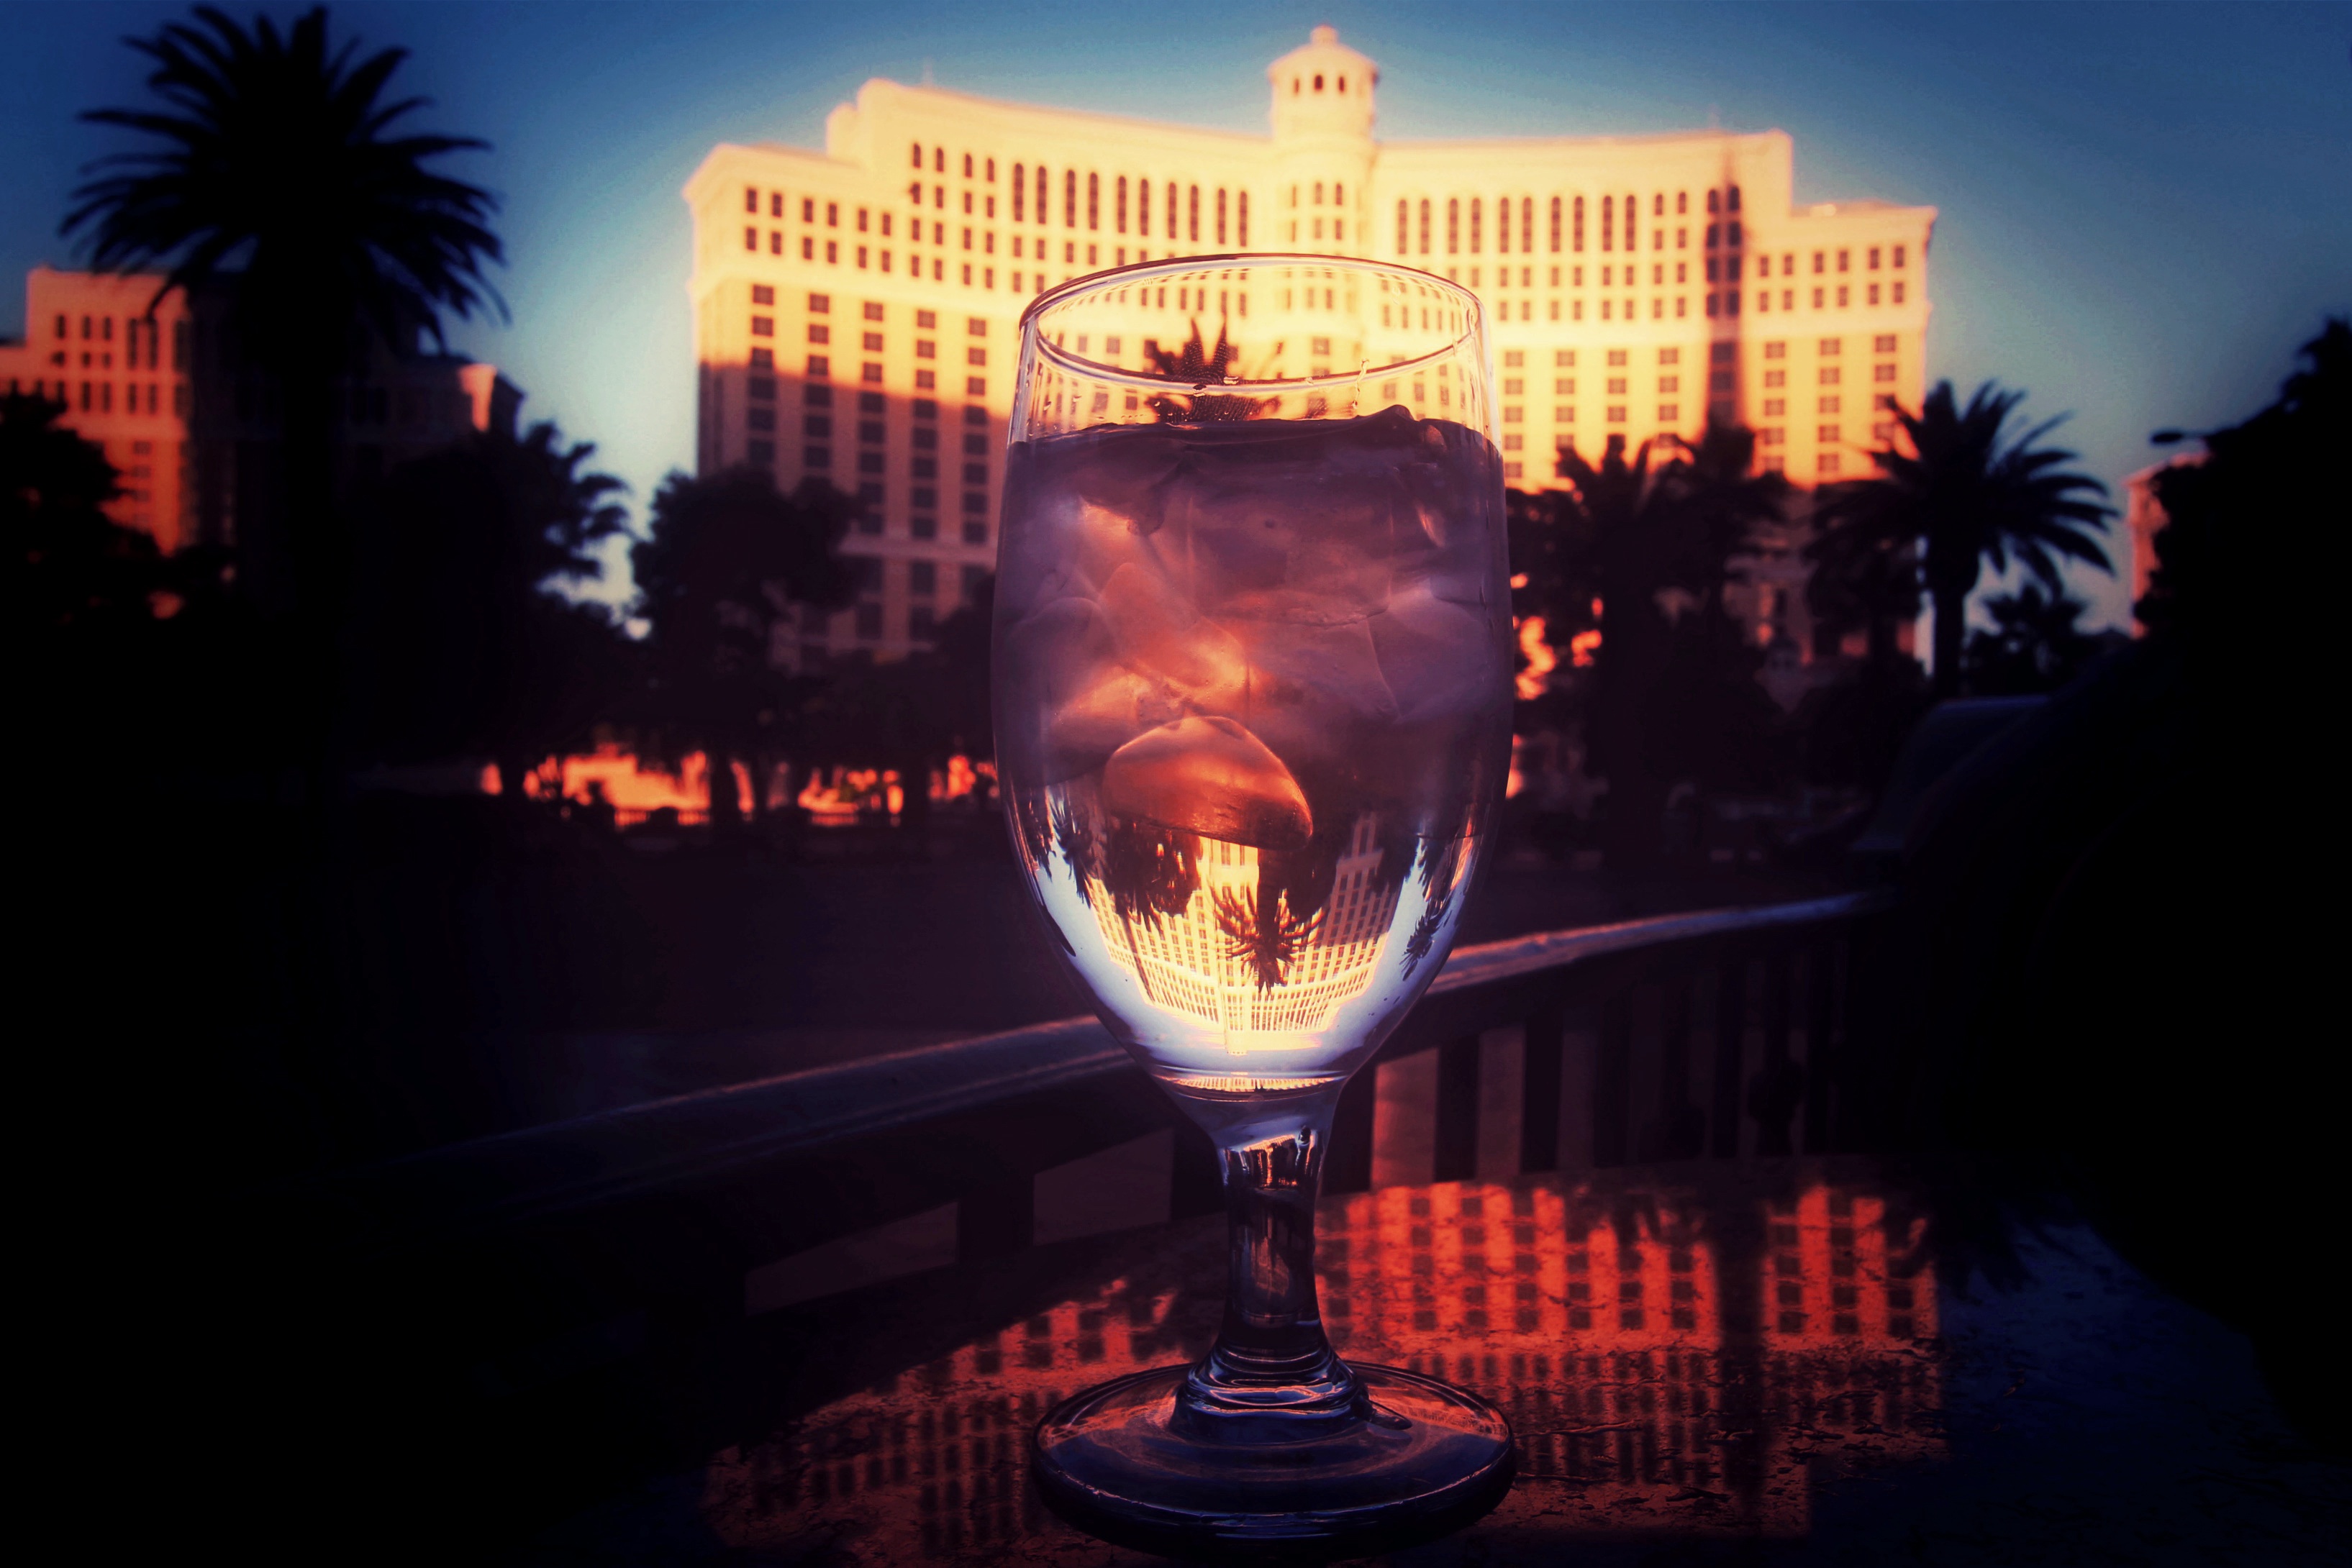
light, night, evening, reflection, drink, darkness, lighting